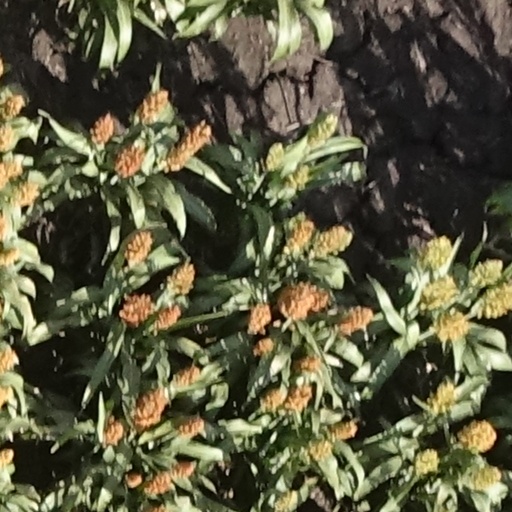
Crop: sorghum